Somme American Cemetery and Memorial

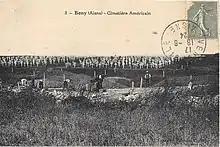
1920s postcard of Somme American Cemetery

The war cemetery was established in October 1918 on ground which saw heavy fighting just before and during the Battle of St Quentin Canal. It contains the graves of 1,844 of the United States' military dead from World War I. Most lost their lives in the assault on the Hindenburg Line while serving in American II Corps attached to the British Fourth Army. Others were killed in operations near Cantigny. The headstones, set in regular rows, are separated into four plots by paths that intersect at the flagpole near the top of the slope. The longer axis leads to the chapel at the eastern end of the cemetery.